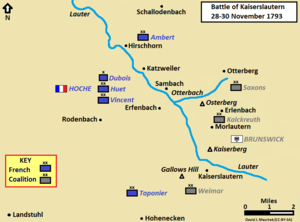
Antoine Morlot, né le 5 mai 1766 à Bousse dans le Luxembourg français et mort le 22 mars 1809 à Bayonne, dans les Pyrénées-Atlantiques, est un général français de la Révolution et de l’Empire. Après avoir servi pendant presque huit ans dans l'armée royale, il devient officier dans un bataillon de volontaires au début de la Révolution française. En 1792, il se bat avec distinction au siège de Thionville et dans plusieurs autres affaires, ce qui lui vaut d'être promu général de brigade en 1793. Principalement connu pour sa participation à la bataille de Kaiserslautern où il commande une brigade, Morlot est nommé général de division à l'armée de la Moselle et se signale en 1794 à Arlon, Lambusart, Fleurus et Aldenhoven.